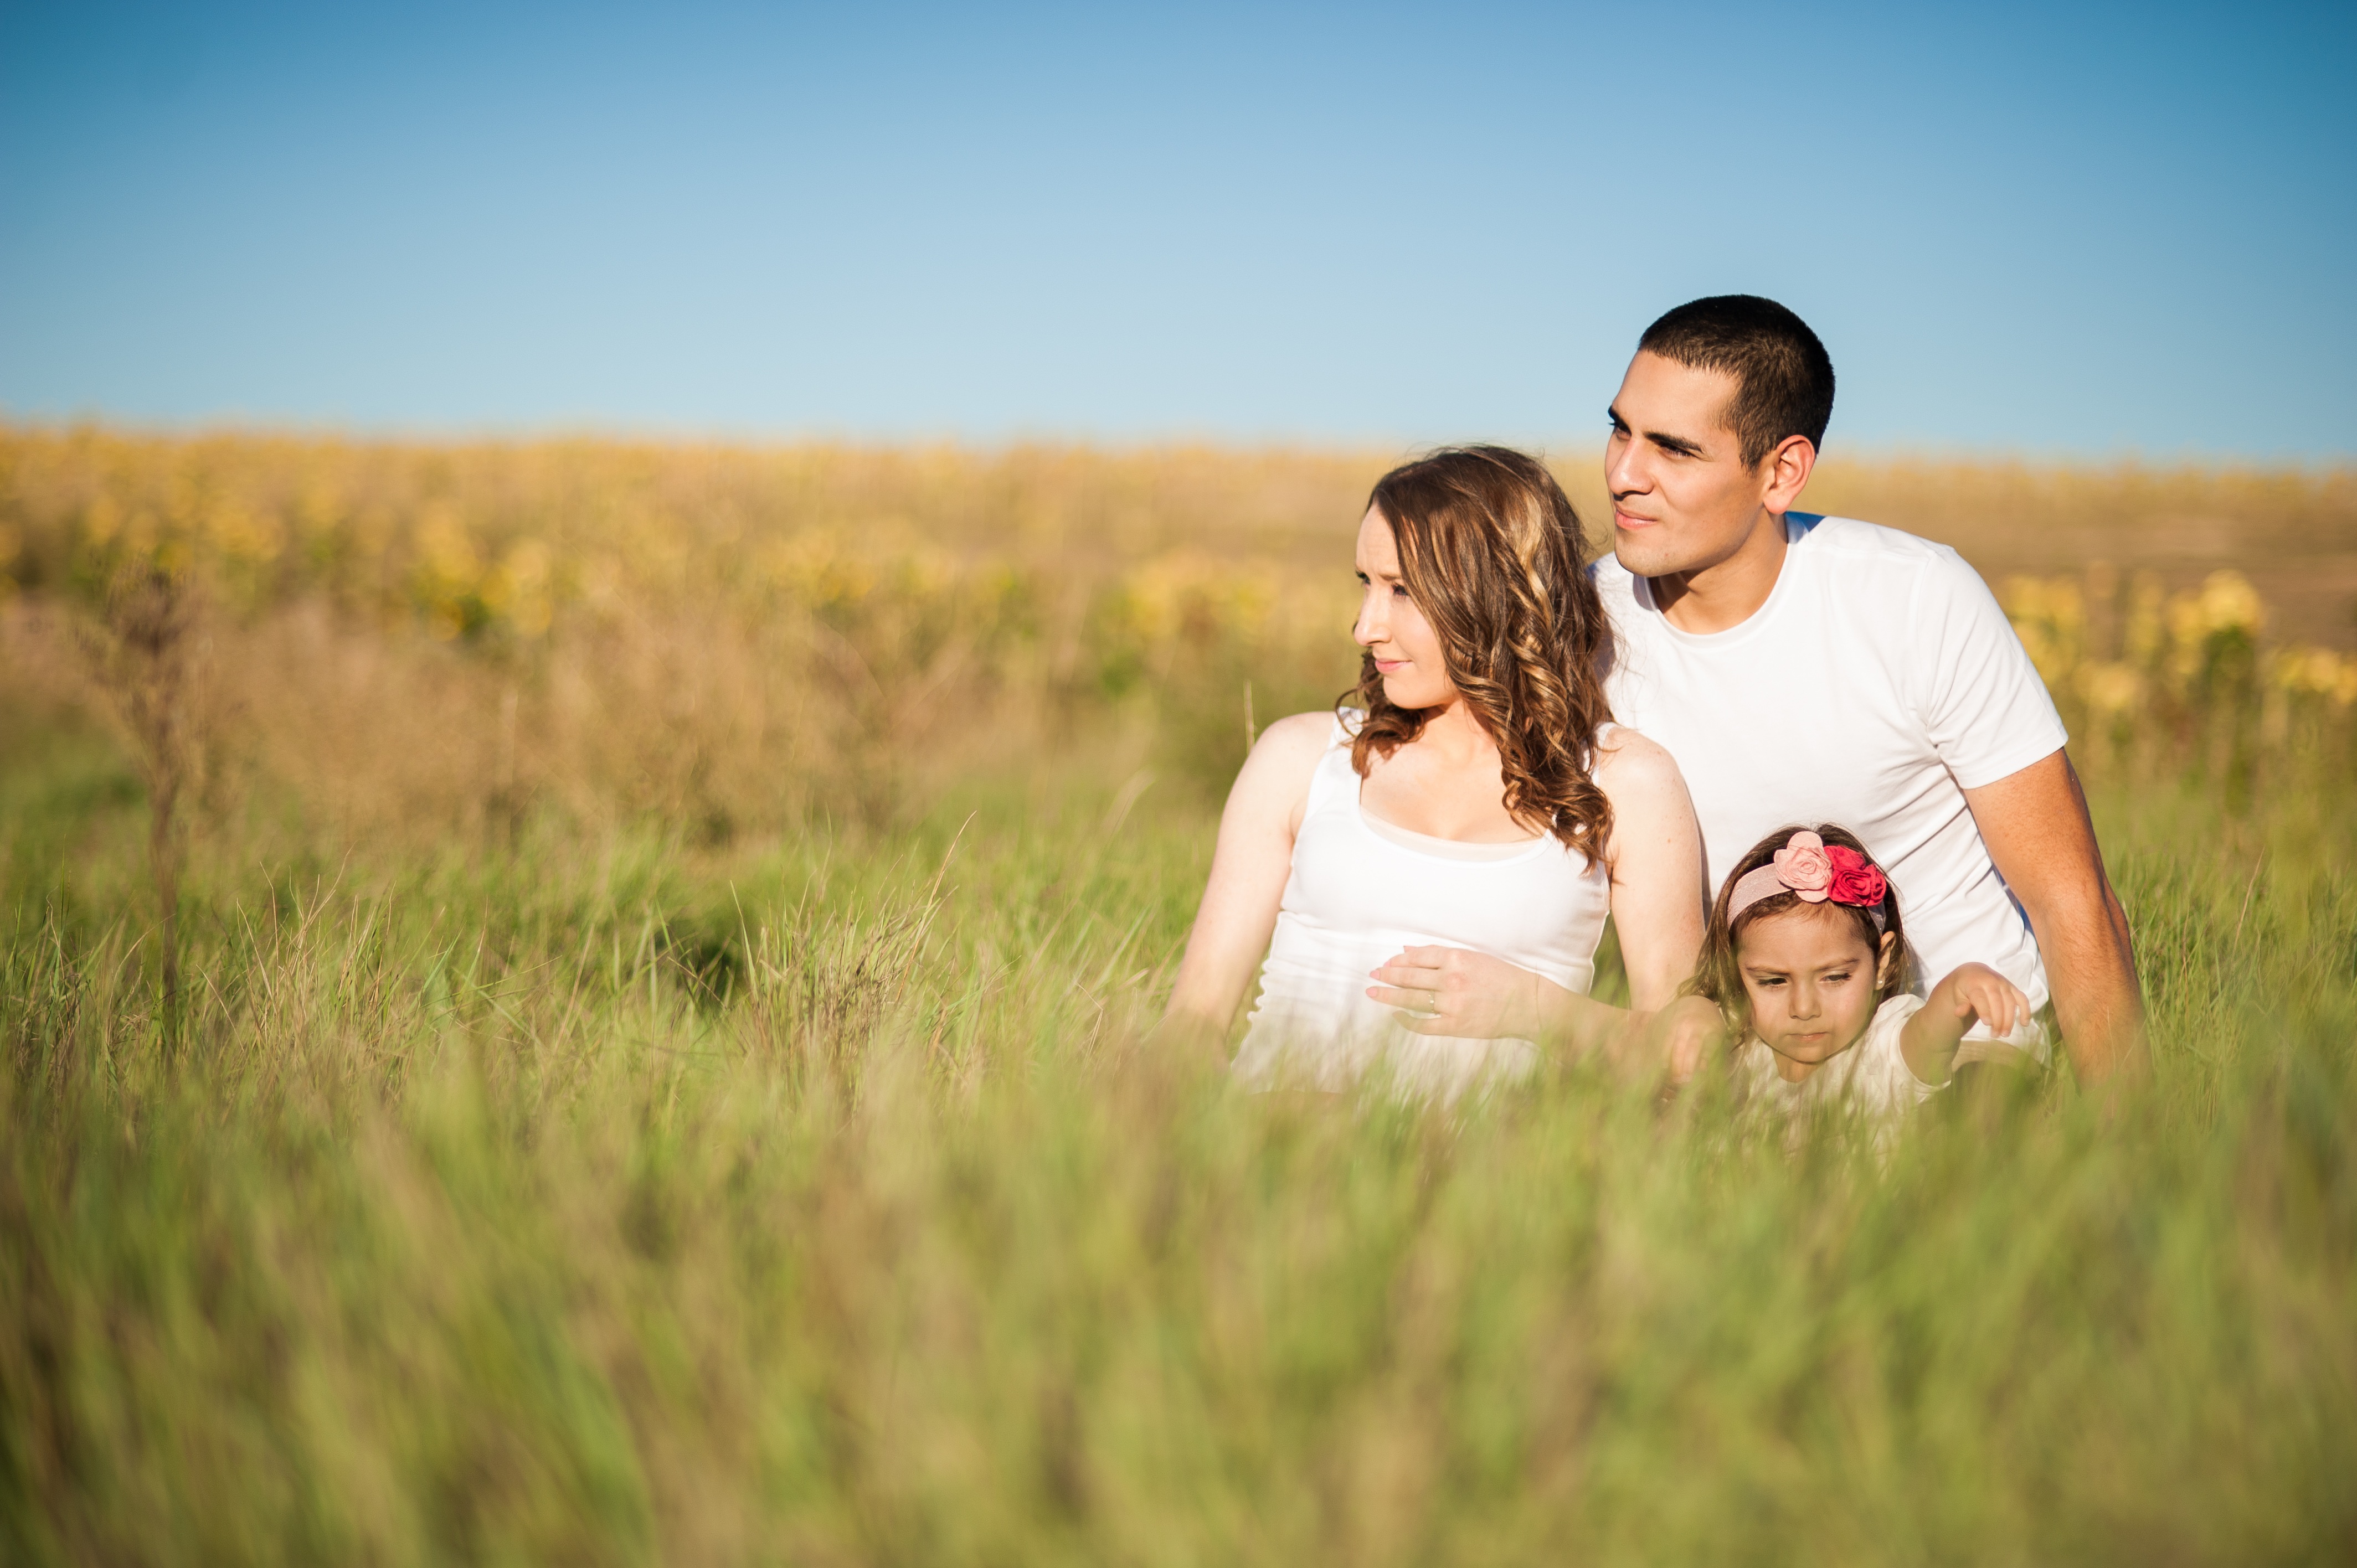
grass, people, girl, white, photography, meadow, prairie, kid, love, small, father, couple, romance, child, lifestyle, smiling, cheerful, dad, outside, family, ceremony, mother, happy, grassland, little, photograph, shot, mum, filed, persons, parents, daughter, relationships, portrait photography